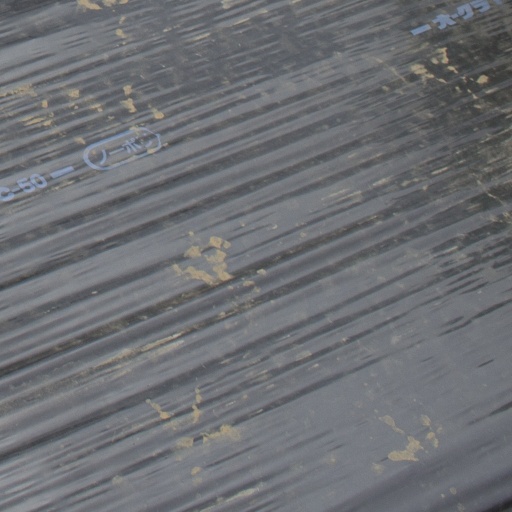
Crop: Jerusalem artichoke